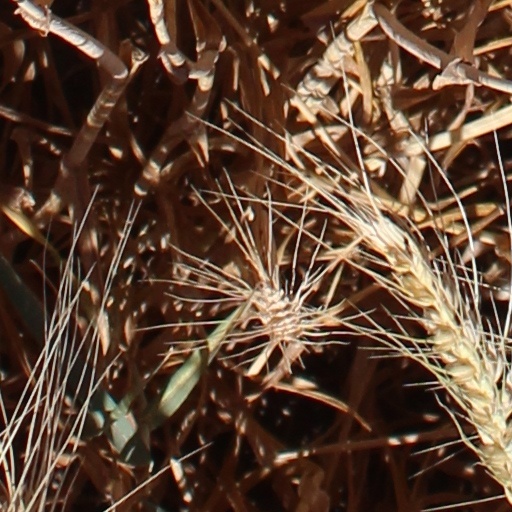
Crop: wheat